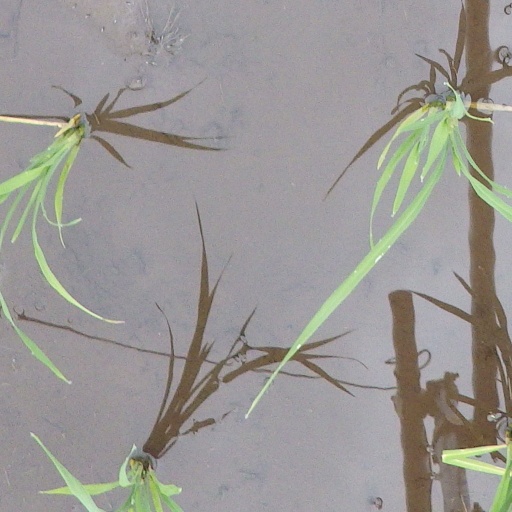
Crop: rice